Second inauguration of Barack Obama

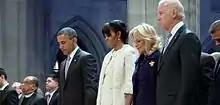
President Obama and Vice President Biden and their wives in the front pew at the Washington National Cathedral on January 22, 2013

President Obama, First Lady Michelle Obama, Vice President Biden and his wife, Dr. Jill Biden, gathered at the Washington National Cathedral on January 22, 2013, for a national day of prayer. The prayer service was attended by dignitaries and guests of diverse faiths for a day of prayers, readings, and musical performances. As in the case of the prayer service for the 2009 inauguration, the theme of the interfaith worship service reflected inclusiveness and religious diversity, ranging from a mix of Protestant pastors, female Rabbi, Hindu, and Muslim religious leaders to Catholic and Episcopal bishops. Featured speakers at the prayer service included religious leaders from the National African American Clergy Network, Islamic Society of North America, in addition to the Metropolitan Community Churches that served as a spiritual refuge and place of worship for gay Christians.